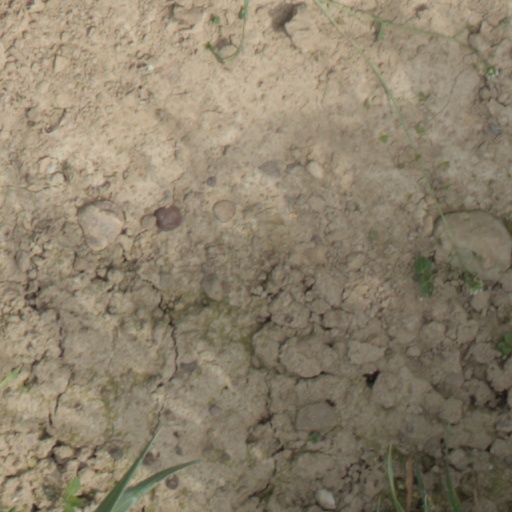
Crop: wheat